Aluminium compounds

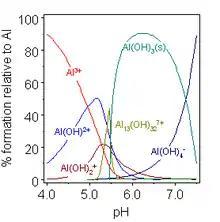
Aluminium hydrolysis as a function of pH. Coordinated water molecules are omitted. (Data from Baes and Mesmer)

In aqueous solution, Al exists as the hexaaqua cation [Al(HO)], which has an approximate pK of 10. Such solutions are acidic as this cation can act as a proton donor, progressively hydrolysing to [Al(HO)(OH)], [Al(HO)(OH)], and so on. As pH increases these mononuclear species begin to aggregate together by the formation of hydroxide bridges, forming many oligomeric ions, such as the Keggin ion [AlO(OH)(HO)]. The process ends with precipitation of aluminium hydroxide, Al(OH). This is useful for clarification of water, as the precipitate nucleates on suspended particles in the water, hence removing them. Increasing the pH even further leads to the hydroxide dissolving again as aluminate, [Al(HO)(OH)], is formed. Aluminium hydroxide forms both salts and aluminates and dissolves in acid and alkali, as well as on fusion with acidic and basic oxides: